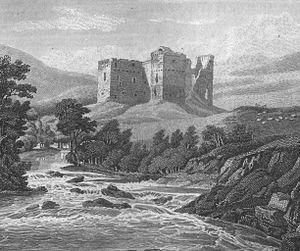
William II de Soules, seigneur de Liddesdale et bouteiller d'Écosse, est un noble écossais qui a fait carrière pendant les guerres d'indépendance de l'Écosse. William est le fils aîné de Nicolas de Soules et un cousin d'Alexander Comyn, comte de Buchan. Il est le neveu de John de Soules, gardien de l'Écosse entre 1301 et 1304.